Central Business District, Saskatoon

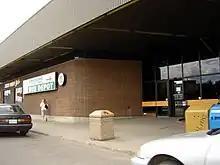
Bus depot for the Saskatchewan Transportation Company in downtown.

Within this park various Saskatoon festivals and events are hosted, such as the Saskatoon Children's Festival, the Saskatoon Jazz Festival, public ice skating rink, Taste of Saskatchewan, and Shakespeare on the Saskatchewan. A previous event was "Louis Riel Day", with the Riel Relay, a team competitive event comprising running, canoeing, horseback riding being the highlights.